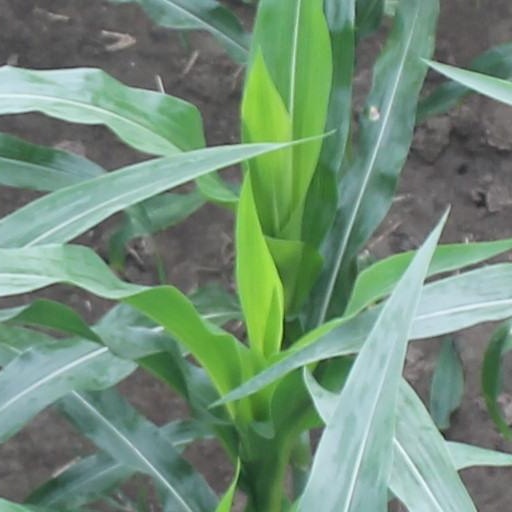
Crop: maize; corn